GridCase

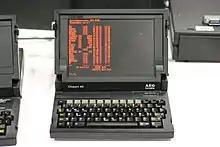
AEG Olympia Olyport 45, rebranded GRiDCASE 1520

The modification of 1530 – the Grid GRiDCASE 1535EXP is a rugged laptop with a 80386 CPU, an optional 80387 floating-point processor and up to 8 Mbyte of DRAM. It was first flown into space in December 1992 on the STS-53 for use of the HERCULES geolocation device. The 1535EXP was also the first rugged portable PC to attain full TEMPEST accreditation from the NSA.